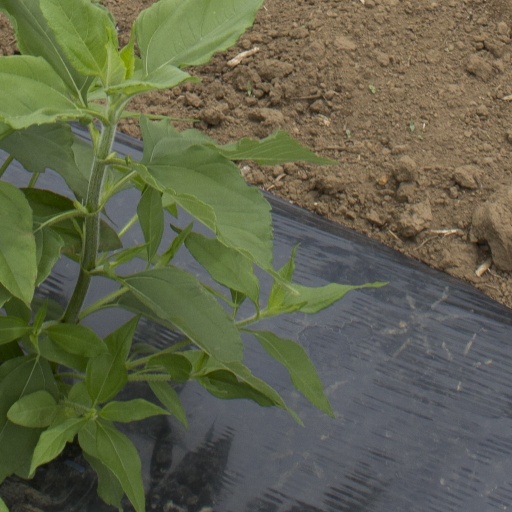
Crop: Jerusalem artichoke